Question: Please indicate a possible affordance area of the frisbee that can be used for throwing
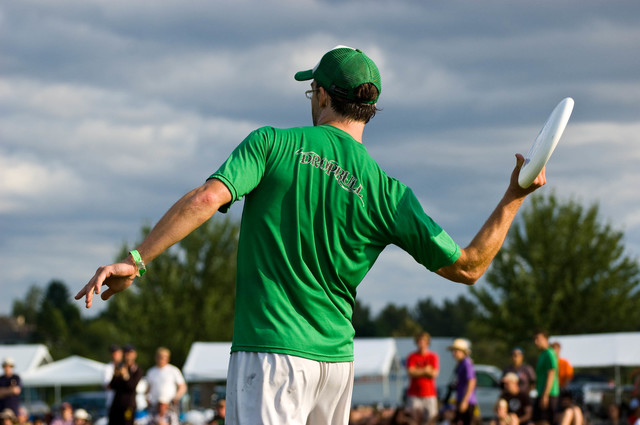
Answer: [512.576, 92.437, 577.827, 192.549]